Health in Austria

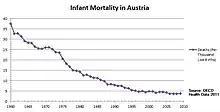
Infant mortality between 1960 and 2009 declined immensely in Austria.

Between 1914 and 1918 the average weight of a nine year old in Vienna dropped from 30kg to 22.8kg. Milk consumption in the city fell in the same period from 900,000 litres daily to 70,000.